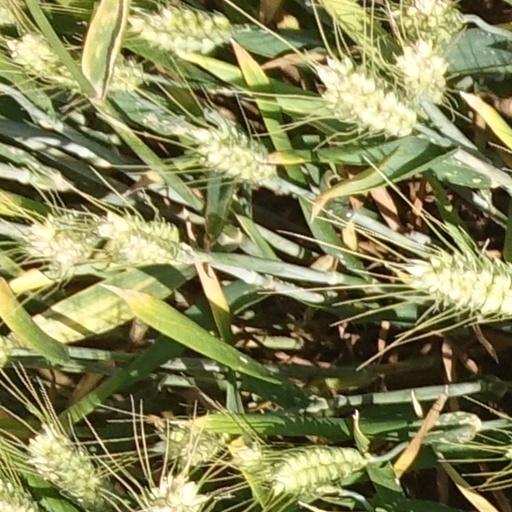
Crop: wheat